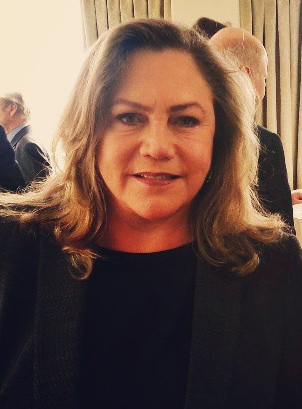
แคทลีน เทอร์เนอร์

| name = แคทลีน เทอร์เนอร์
| image = Kathleen Turner (8689689518) cropped.jpg
| location = สปริงฟิลด์ รัฐมิสซูรี สหรัฐอเมริกา
| birthname = แมรี แคทลีน เทอร์เนอร์
| website =
| spouse = Jay Weiss (1984–2007)
| occupation = นักแสดง
| yearsactive = 1974–2014
แมรี แคทลีน เทอร์เนอร์ () เกิดเมื่อวันที่ 19 มิถุนายน ค.ศ. 1954 เป็นนักแสดงชาวอเมริักัน เธอมีชื่อเสียงในช่วงคริสต์ทศวรรษ 1980 หลังจากแสดงภาพยนตร์ฮอลลีวูดอย่าง "Body Heat", "Peggy Sue Got Married", "Romancing the Stone", "The War of the Roses (film)|The War of the Roses", "Who Framed Roger Rabbit?", และ "Prizzi's Honor" ในยุคหลังเธอเป็นนักแสดงรับเชิญในซีรีส์ "Californication (TV series)|Californication"
==อ้างอิง==
หมวดหมู่:นักแสดงอเมริกัน
หมวดหมู่:บุคคลจากสปริงฟีลด์ (รัฐมิสซูรี)